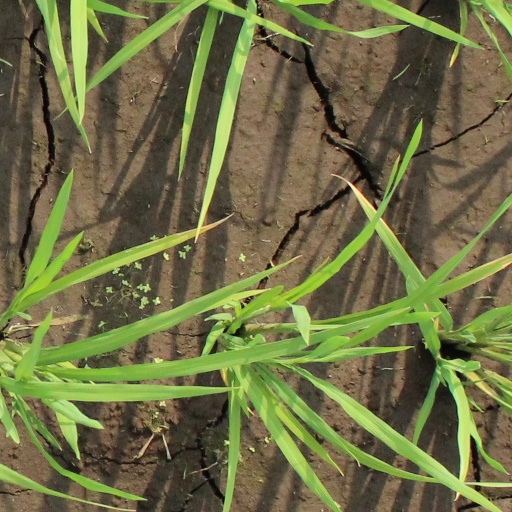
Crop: rice